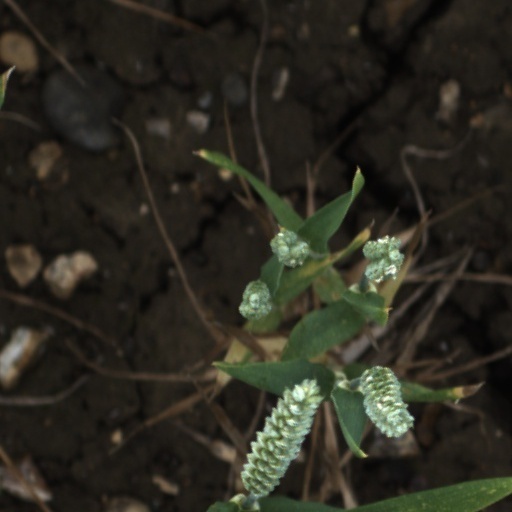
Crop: wheat